Shwe Man Tin Maung

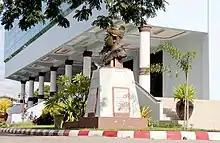
Bronze figure of Shwe Man Tin Maung at the National Theatre of Mandalay

After studying traditional drama under Mya Chay Gyin Ma Ngwe Myaing for three years, he founded the Shwe Man Thabin dance troupe in 1933. Four generations of his family would eventually become members.